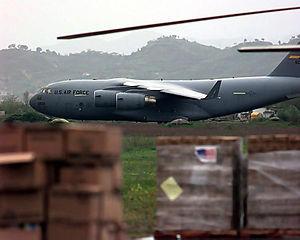
Opération Provide Hope est le nom de code donné à plusieurs opérations humanitaires des forces armées des États-Unis destinées aux États créés après la dislocation de l'URSS à partir de 1992. Ce programme humanitaire et médical lancé par le Département d'État des États-Unis est soutenu par le Département de la Défense et des organismes privés.
L'aéroport international de Charleston est un aéroport domestique et international qui dessert la ville de Charleston, ville des États-Unis, siège du comté de Charleston en Caroline du Sud. C'est la deuxième ville la plus peuplée de l'état.